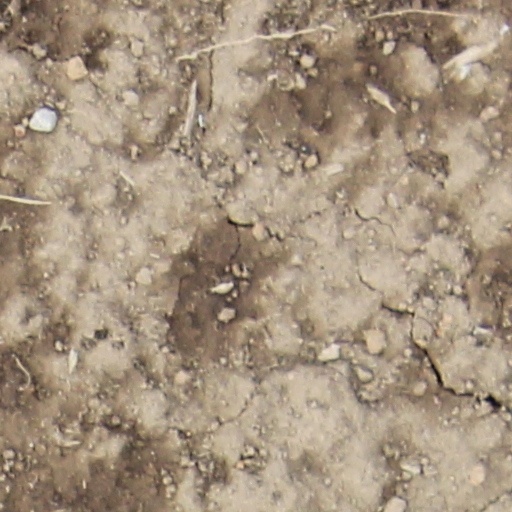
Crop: wheat